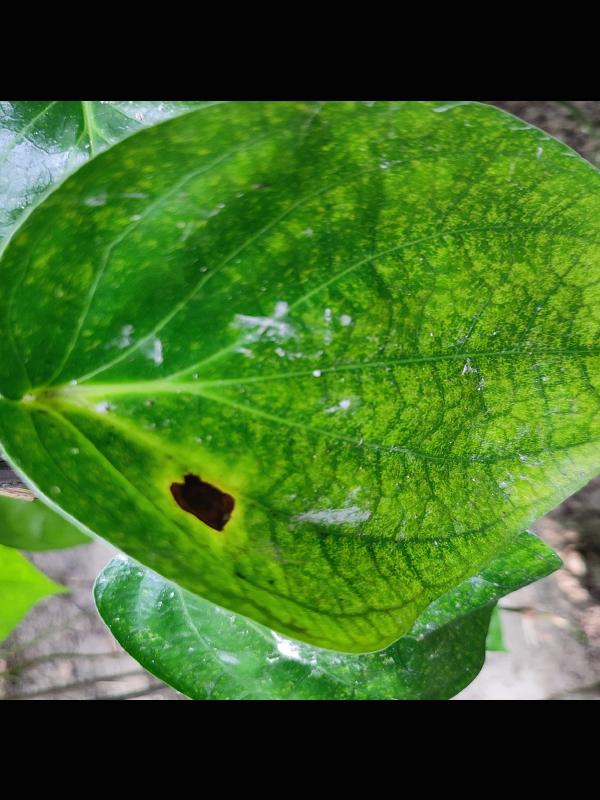
Label: Bacterial_Leaf_Disease